Poème sur le désastre de Lisbonne

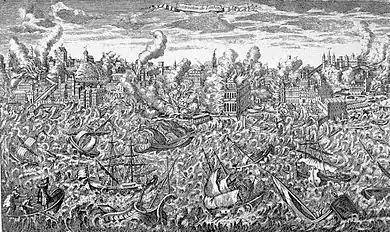
1755 copper engraving showing Lisbon in flames and a tsunami overwhelming the ships in the harbour

The "Poème sur le désastre de Lisbonne" (English title: "Poem on the Lisbon Disaster") is a poem in French composed by Voltaire as a response to the 1755 Lisbon earthquake. It is widely regarded as an introduction to Voltaire's 1759 acclaimed novel "Candide" and his view on the problem of evil. The 180-line poem was composed in December 1755 and published in 1756. It is considered one of the most savage literary attacks on optimism.